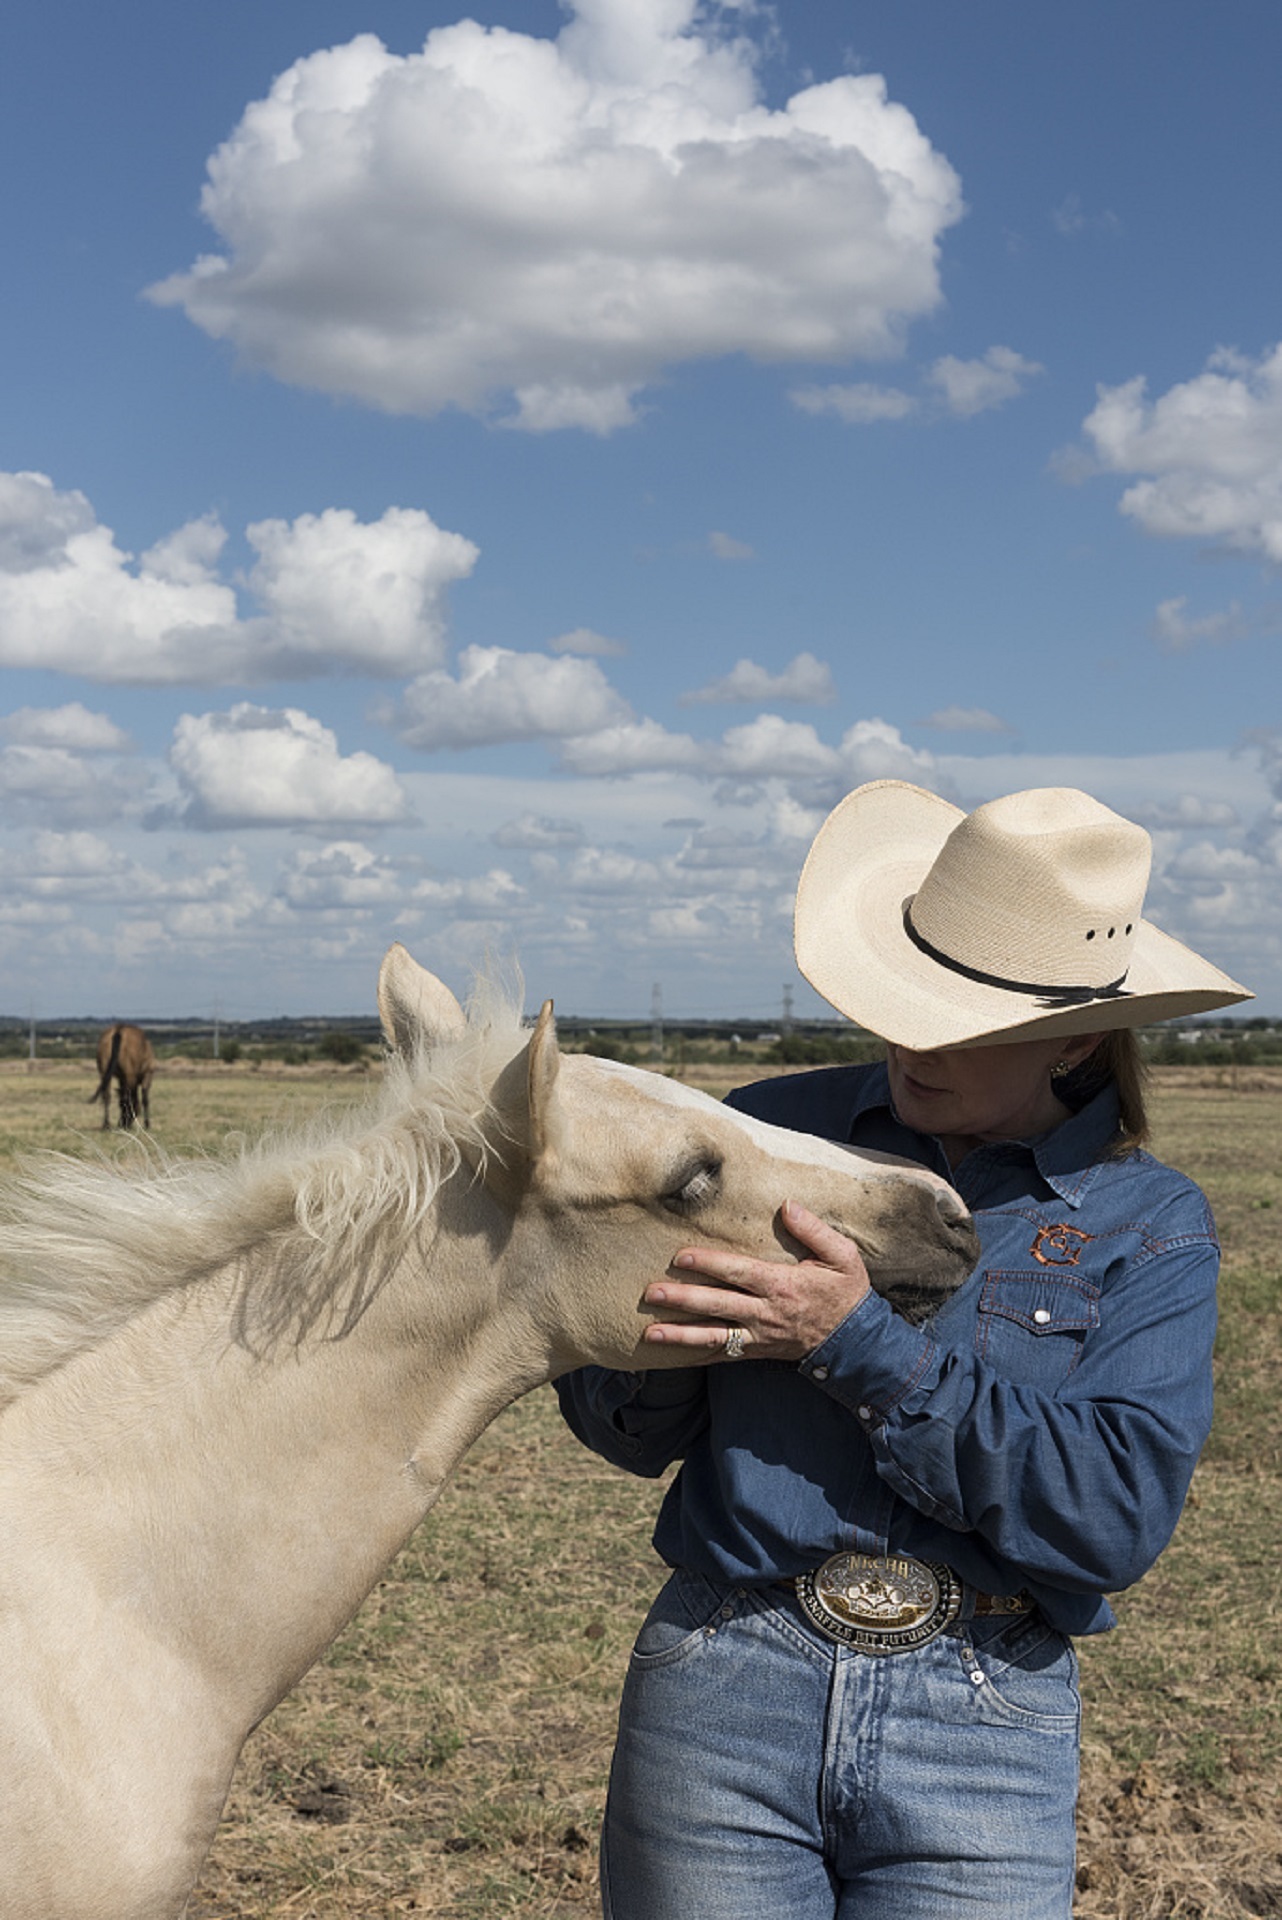
white, farm, animal, portrait, pasture, ranch, horse, usa, mammal, playing, agriculture, cowgirl, equestrian, equine, head, texas, petting, venus, colt, rancher, quarter horse, horse like mammal